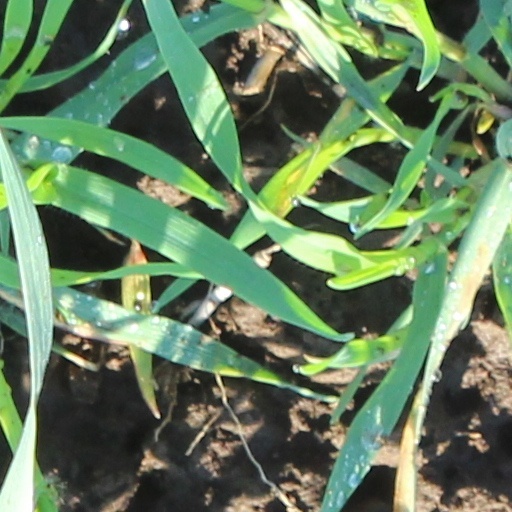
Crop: wheat